Carrie Williams

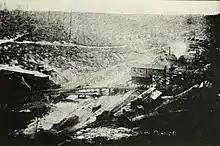
The Davis Coal and Coke Company's Coketon Colliery in Coketon

Edwards was born in Chillicothe, Ohio circa 1866, the daughter of Jacob and Rachel Edwards. Edwards taught as a schoolteacher in Ohio before relocating to West Virginia, where she continued teaching. On November 20, 1889, she married Abraham L. Williams, a coal miner, in Thomas in Tucker County, West Virginia. Williams and her husband had nine children: May, Nevada, Robert, Russell, Irving, Ethel, Josephine, Juanita, and Wendell Phillips.